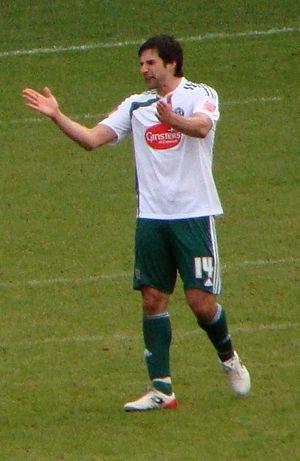
Rory Fallon est un footballeur néo-zélandais né le 20 mars 1982 à Gisborne en Nouvelle-Zélande.